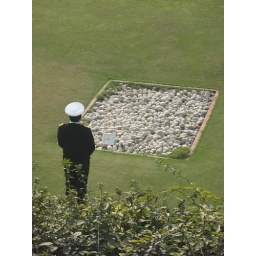
I love this guy, with his wall clock shoved in the rocks.